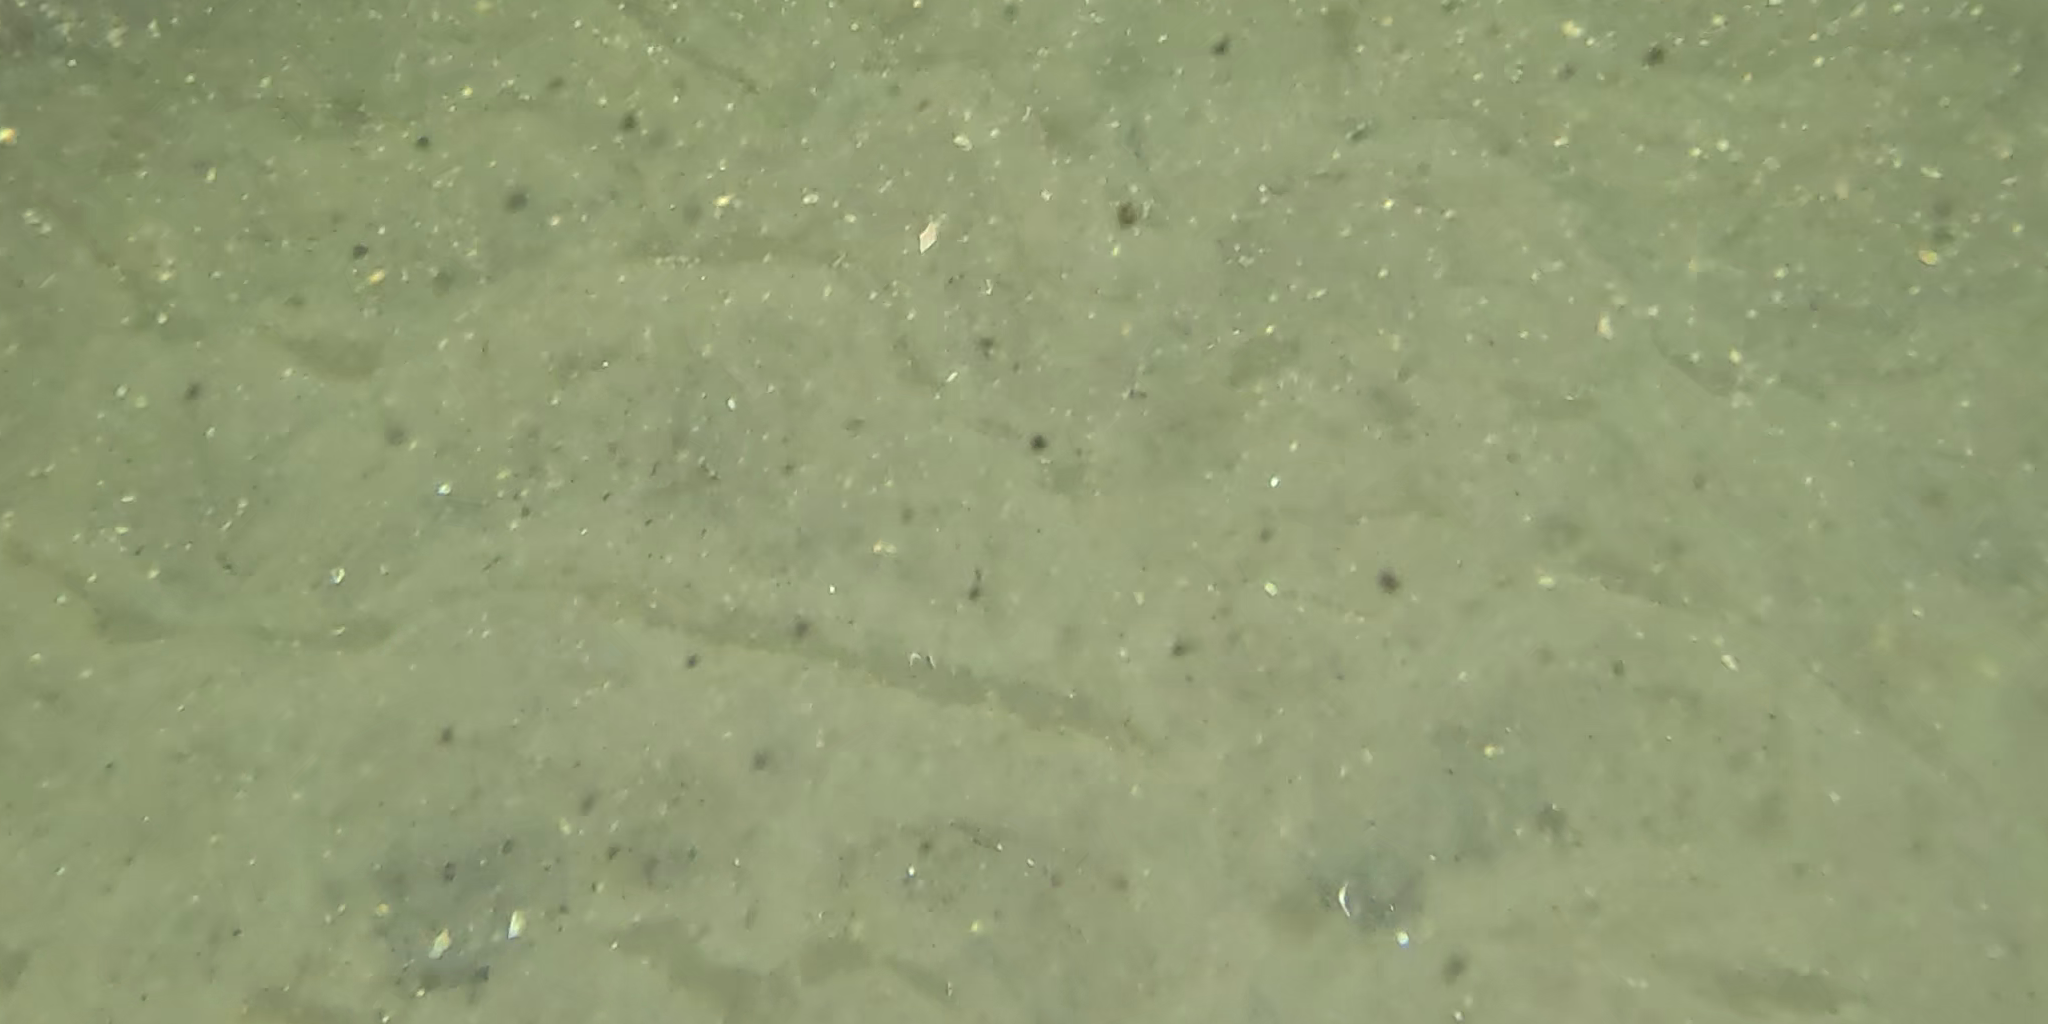
Seabed habitat: sand